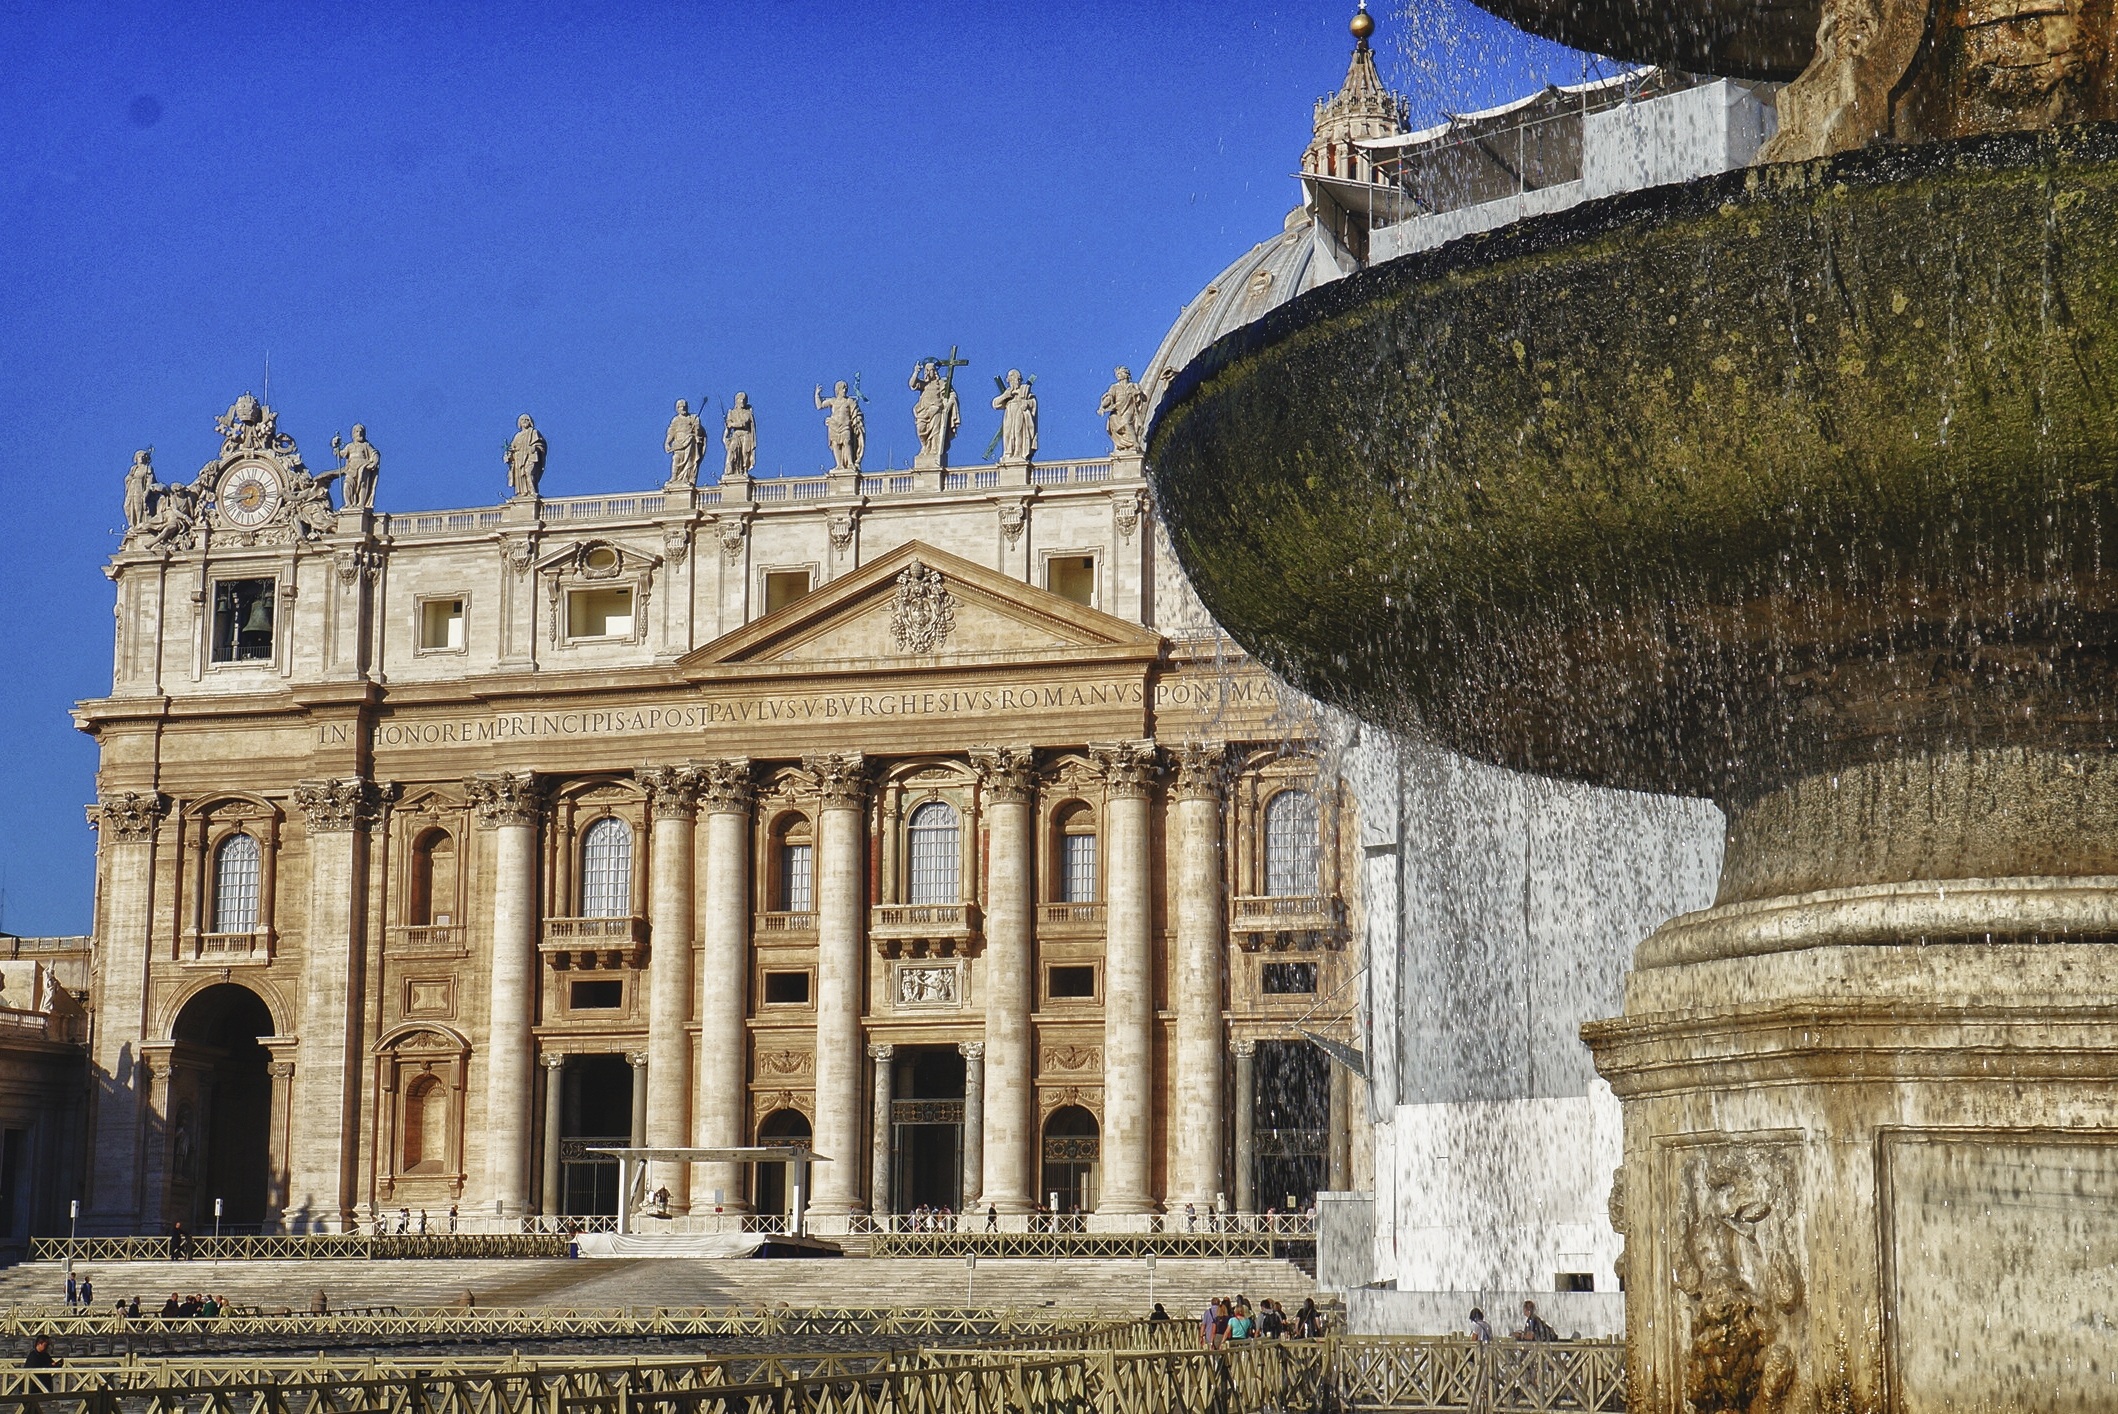
architecture, building, palace, vacation, landmark, italy, facade, cathedral, tourism, place of worship, rome, monastery, history, basilica, ancient rome, historic site, ancient history, saint peters bas lica, ancient roman architecture